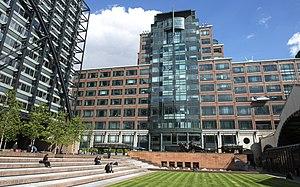
Cet article concerne l'année 2020 en Géorgie.